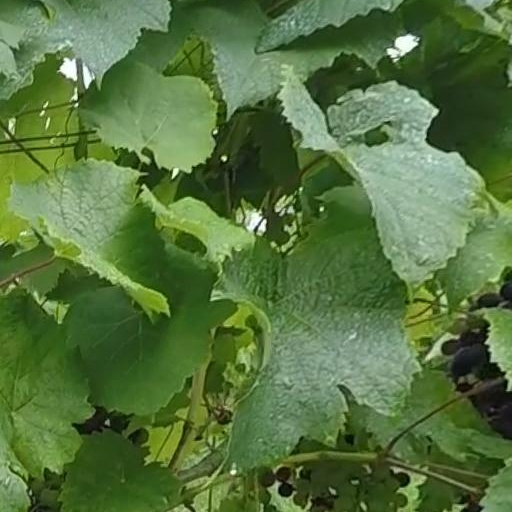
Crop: grape